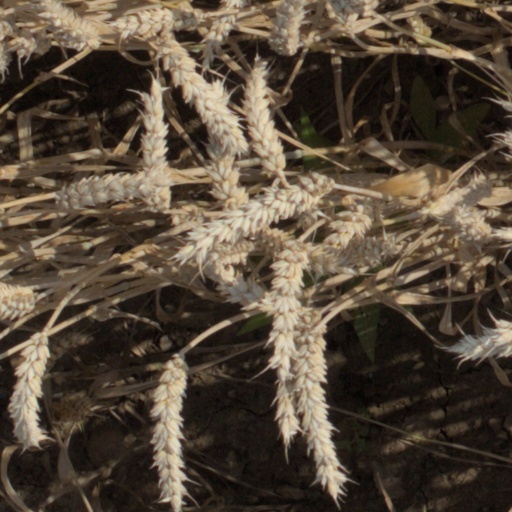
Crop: wheat